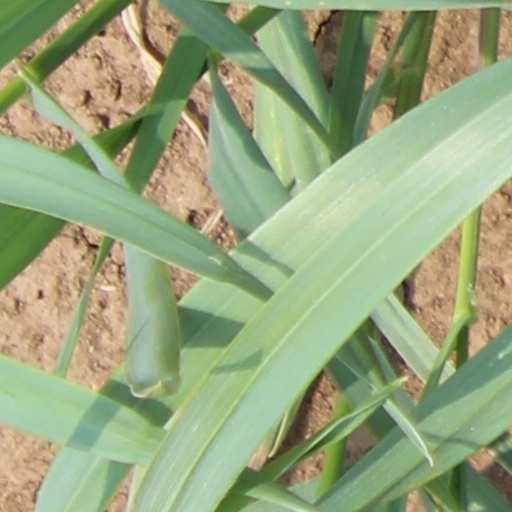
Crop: wheat